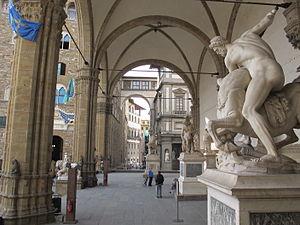
La Loggia des Lanzi ou Loggia de la Seigneurie, est un édifice de type loggia situé sur la Piazza della Signoria à Florence, en Italie. Elle est parfois également appelée la Loggia d'Orcagna, du nom de celui à qui son dessin fut d'abord attribuée par erreur.